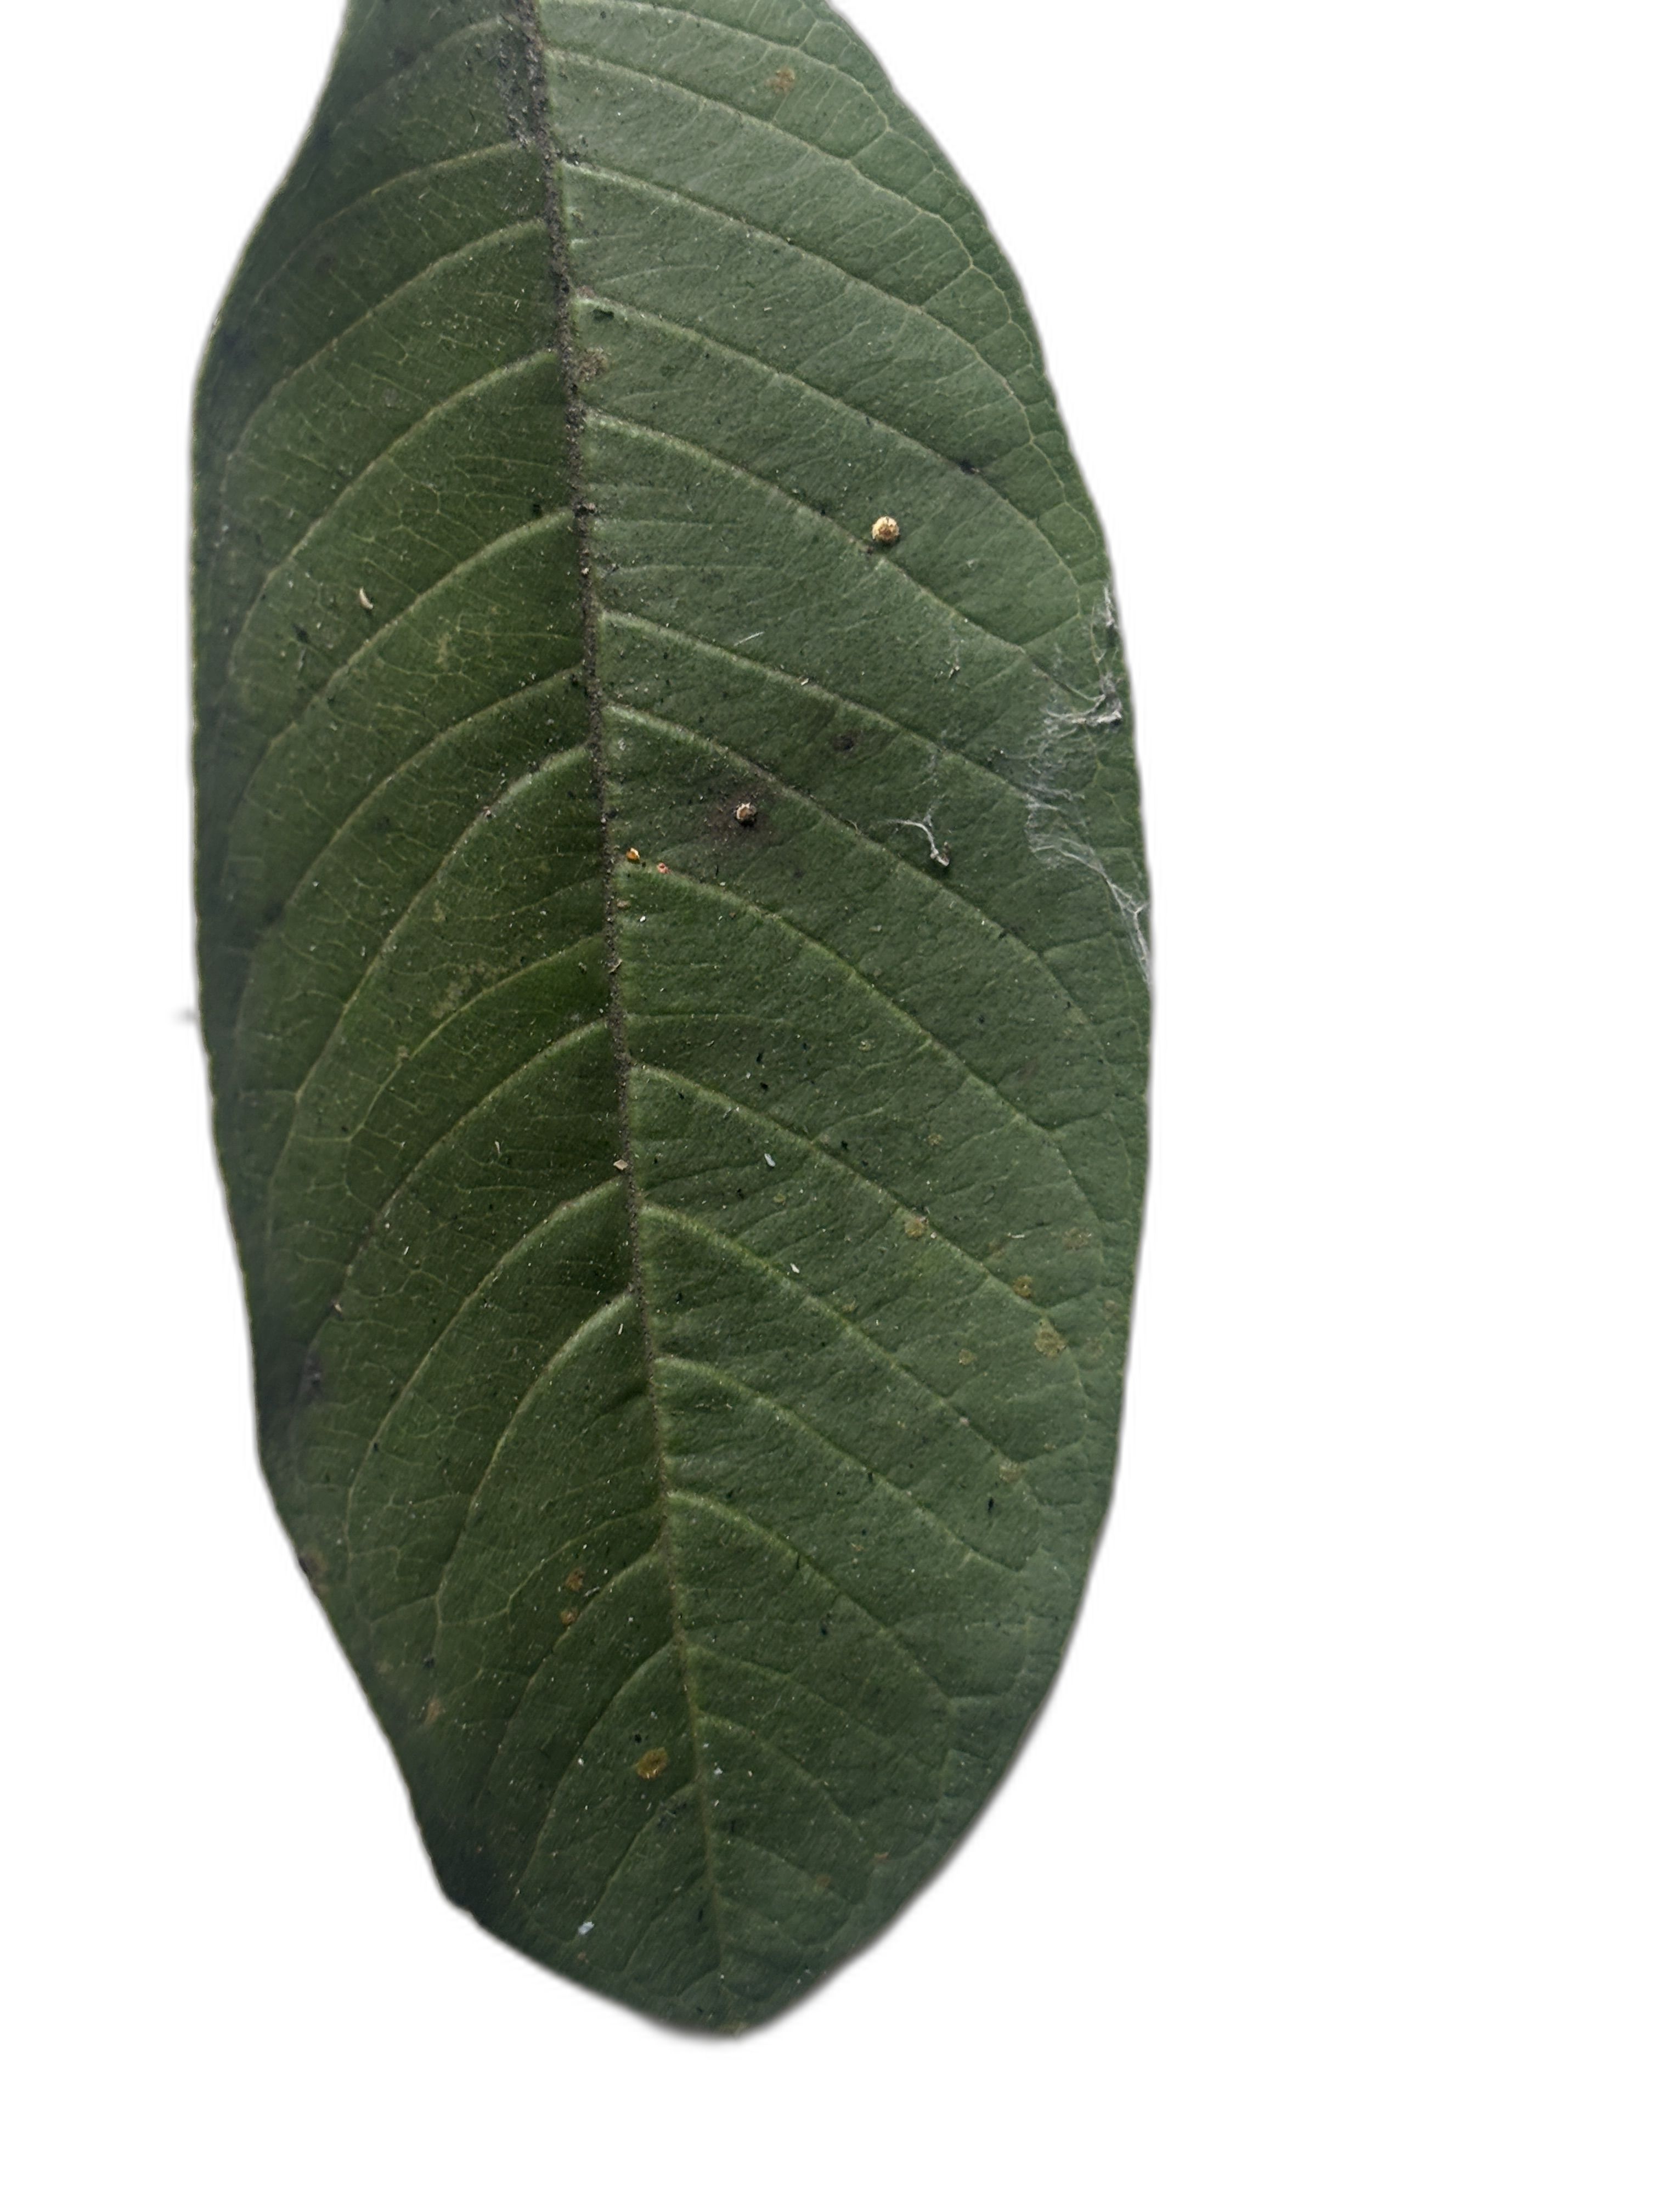
Plant part: leaf
Disease: Healthy